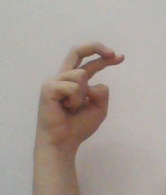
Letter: zay